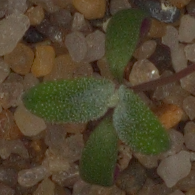
Label: fat_hen